Bielsko-Biała City Hall

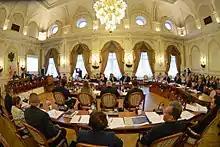
Council Chamber during the session of the City Council

The building covers an area of 1278 m and was constructed on the plan of an elongated rectangle. The symmetrical structure is accentuated by the central "avant-corps" of the vestibule and the Council Chamber, topped with a separate gambrel roof, as well as smaller corner "avant-corps" (the northeast one transitioning into a tower). The western side of the building features two short wings, giving it the character of a horseshoe layout. In the southern part, a square well with a side staircase is located.